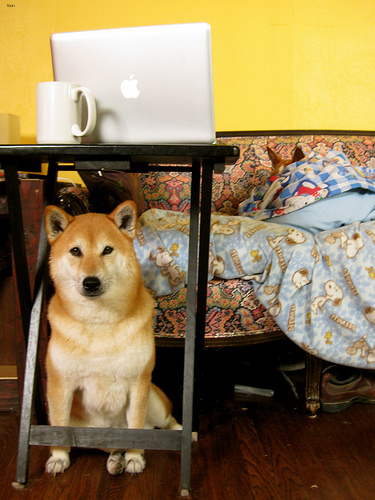
Animal: dog
Breed: shiba_inu